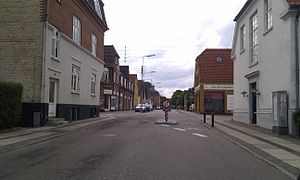
Konsortiet (Holbæk)
Bydelens centrale vej, Tidemandsvej
Konsortiet er et kvarter i det centrale Holbæk. Bydelen blev udviklet i starten af 1900-tallet omkring den nybyggede Centralskole, af et konsortium bestående af købmændene Anders Larsen, Julius Mortensen og Carl Reffs. Vejene i kvarteret har fået navn efter legatstiftere fra Holbæk Købstad.